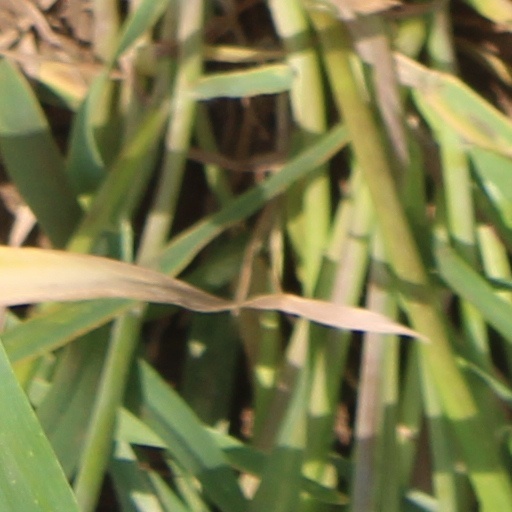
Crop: wheat